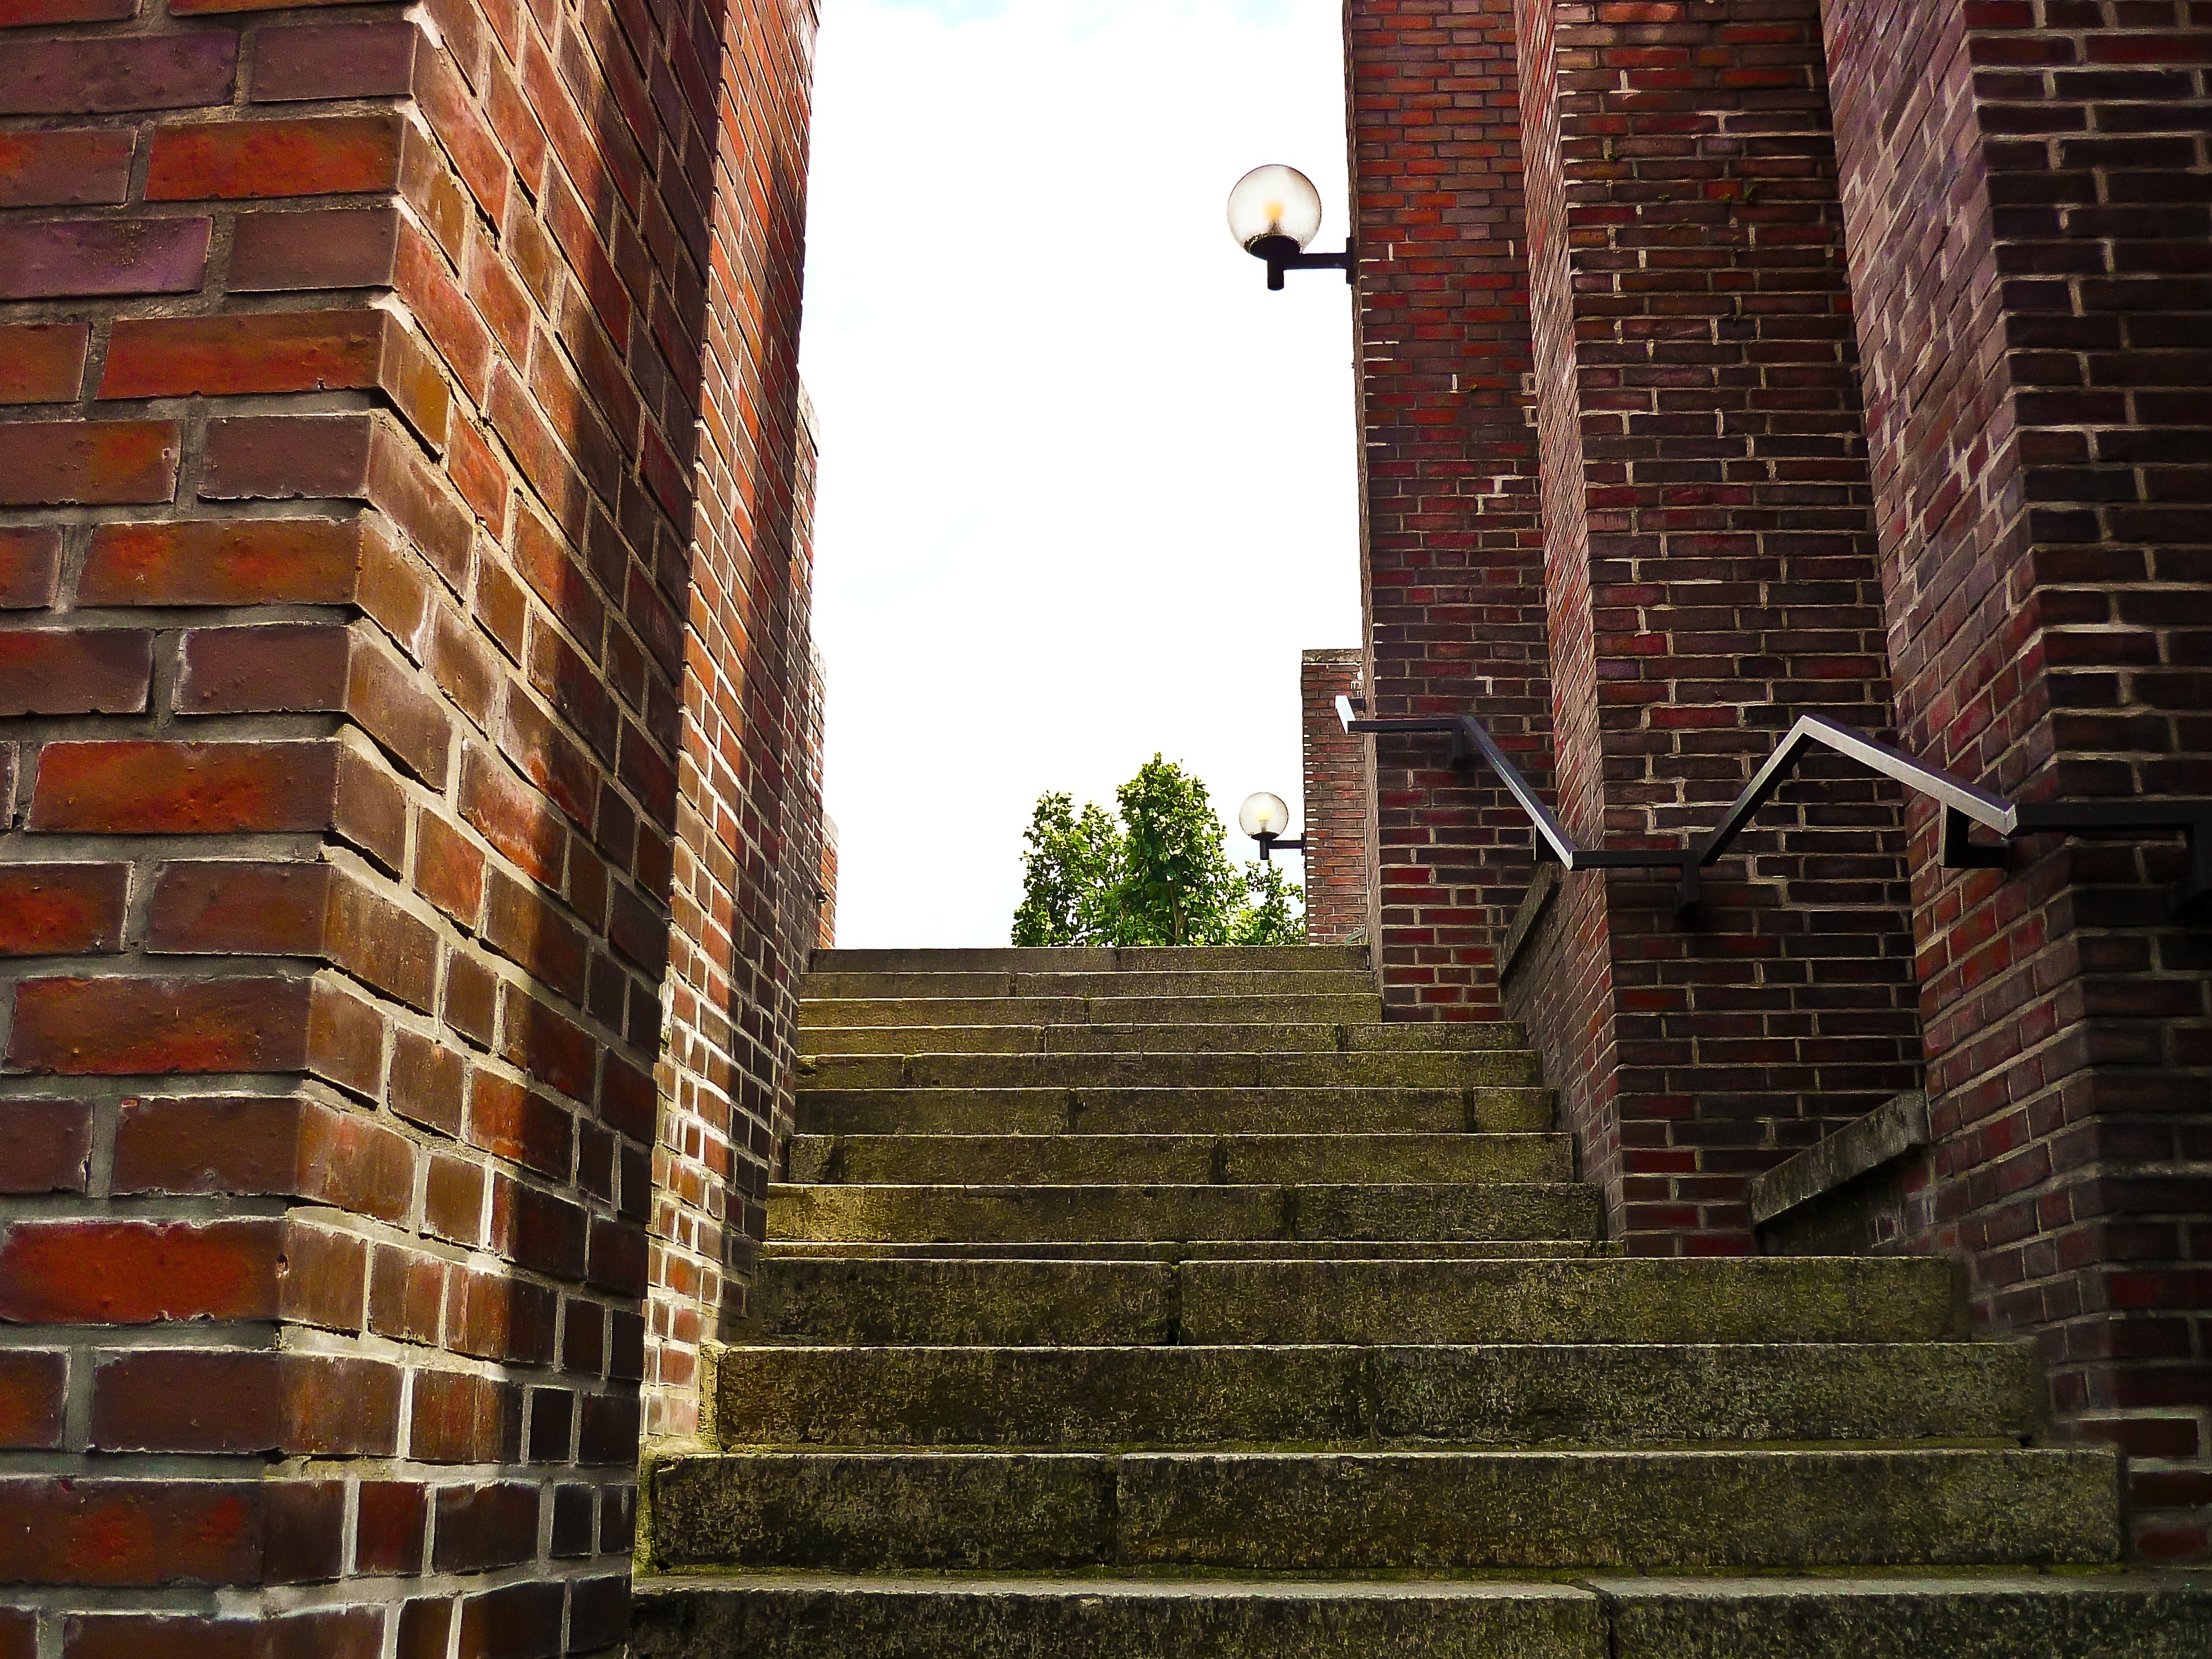
architecture, wood, house, window, roof, building, alley, wall, staircase, facade, brick, material, stairs, brickwork, back light, gradually, stair step, urban area, residential area